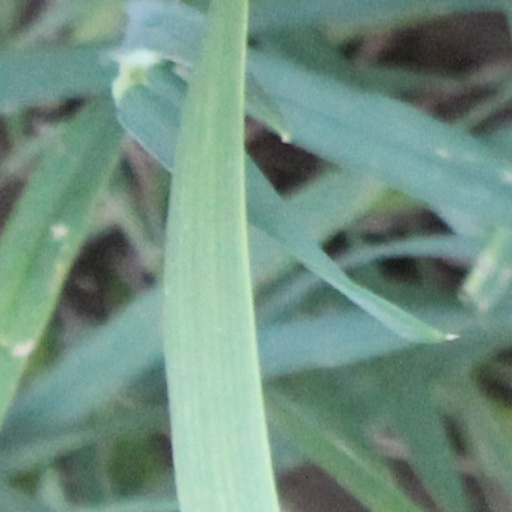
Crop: wheat